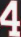
Number: 4